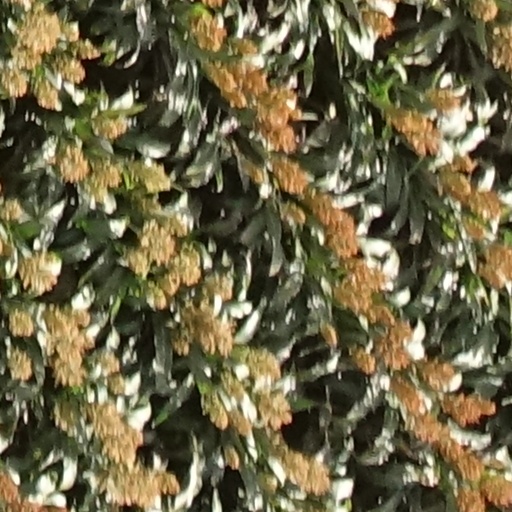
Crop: sorghum